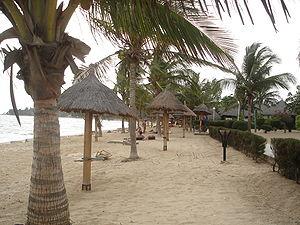
La Petite-Côte est une section du littoral sénégalais située au sud de Dakar, entre la presqu'île du Cap-Vert et le Sine-Saloum.